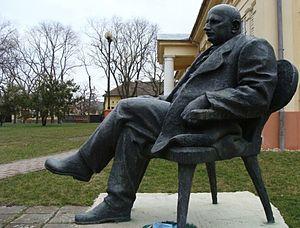
István Györffy, né le 11 février 1884 à Karcag, décédé le 3 octobre 1939 à Budapest, était un ethnographe hongrois, professeur des universités et membre de l'Académie hongroise des Sciences.